Naval Air Command Sub Aqua Club

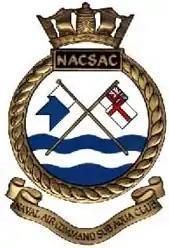
Crest of NACSAC

The Naval Air Command Sub Aqua Club (NACSAC) was an organization within the Royal Navy that oversaw sports and technical diving training activities for naval aviation and fleet units. Today, it has branches at RNAS Culdrose (HMS Seahawk) and RNAS Yeovilton (HMS Heron). Both bases provide training, and club members regularly dive into their local areas on weekends. Diving instruction, from beginner to advanced level, is offered under the auspices of the British Sub-Aqua Club. In 2005, NACSAC was closed down as an organization in favour of the Royal Navy Sub Aqua Club, which is what Lieutenant Graham and CPO Larn had wanted from the outset of NACSAC, which was only given that title since HMS Vernon, the RN Diving School at Portsmouth would not support the idea of sport diving within the service.